Mikhail Safonov (pilot)

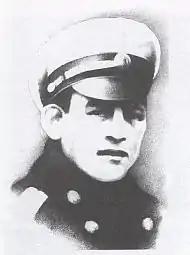

Lieutenant Mikhail Ivanovich Safonov (13 November 1893 – May 1924) was a World War I flying ace credited with five aerial victories. He began his naval service on 20 September 1909, when he entered Saint Peterburg's Imperial Russian Naval Academy. When Safonov applied for aviation training in September 1915, he was a professional sailor with six years naval training and seagoing service.